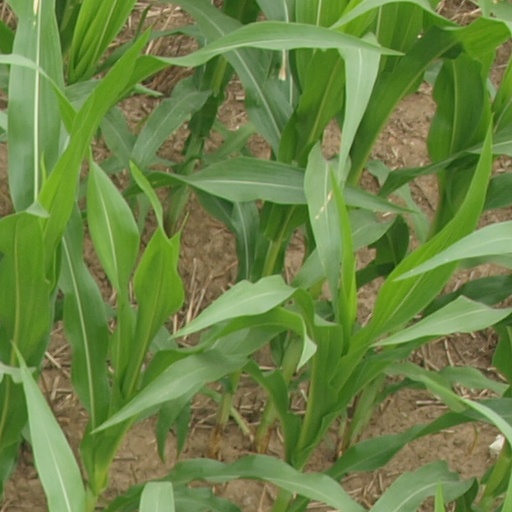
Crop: maize; corn